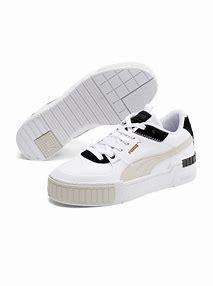
Brand: Puma
Model: Cali Sport